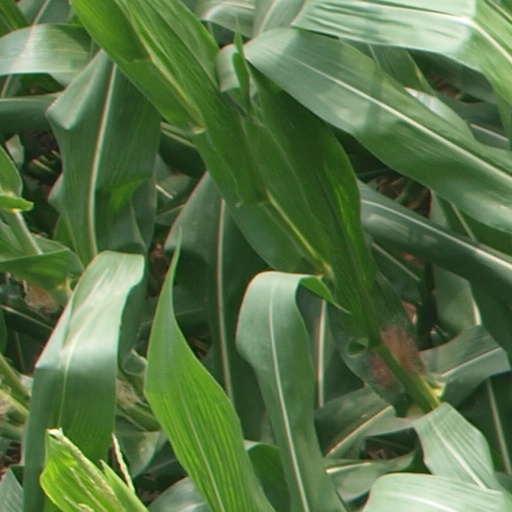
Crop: maize; corn